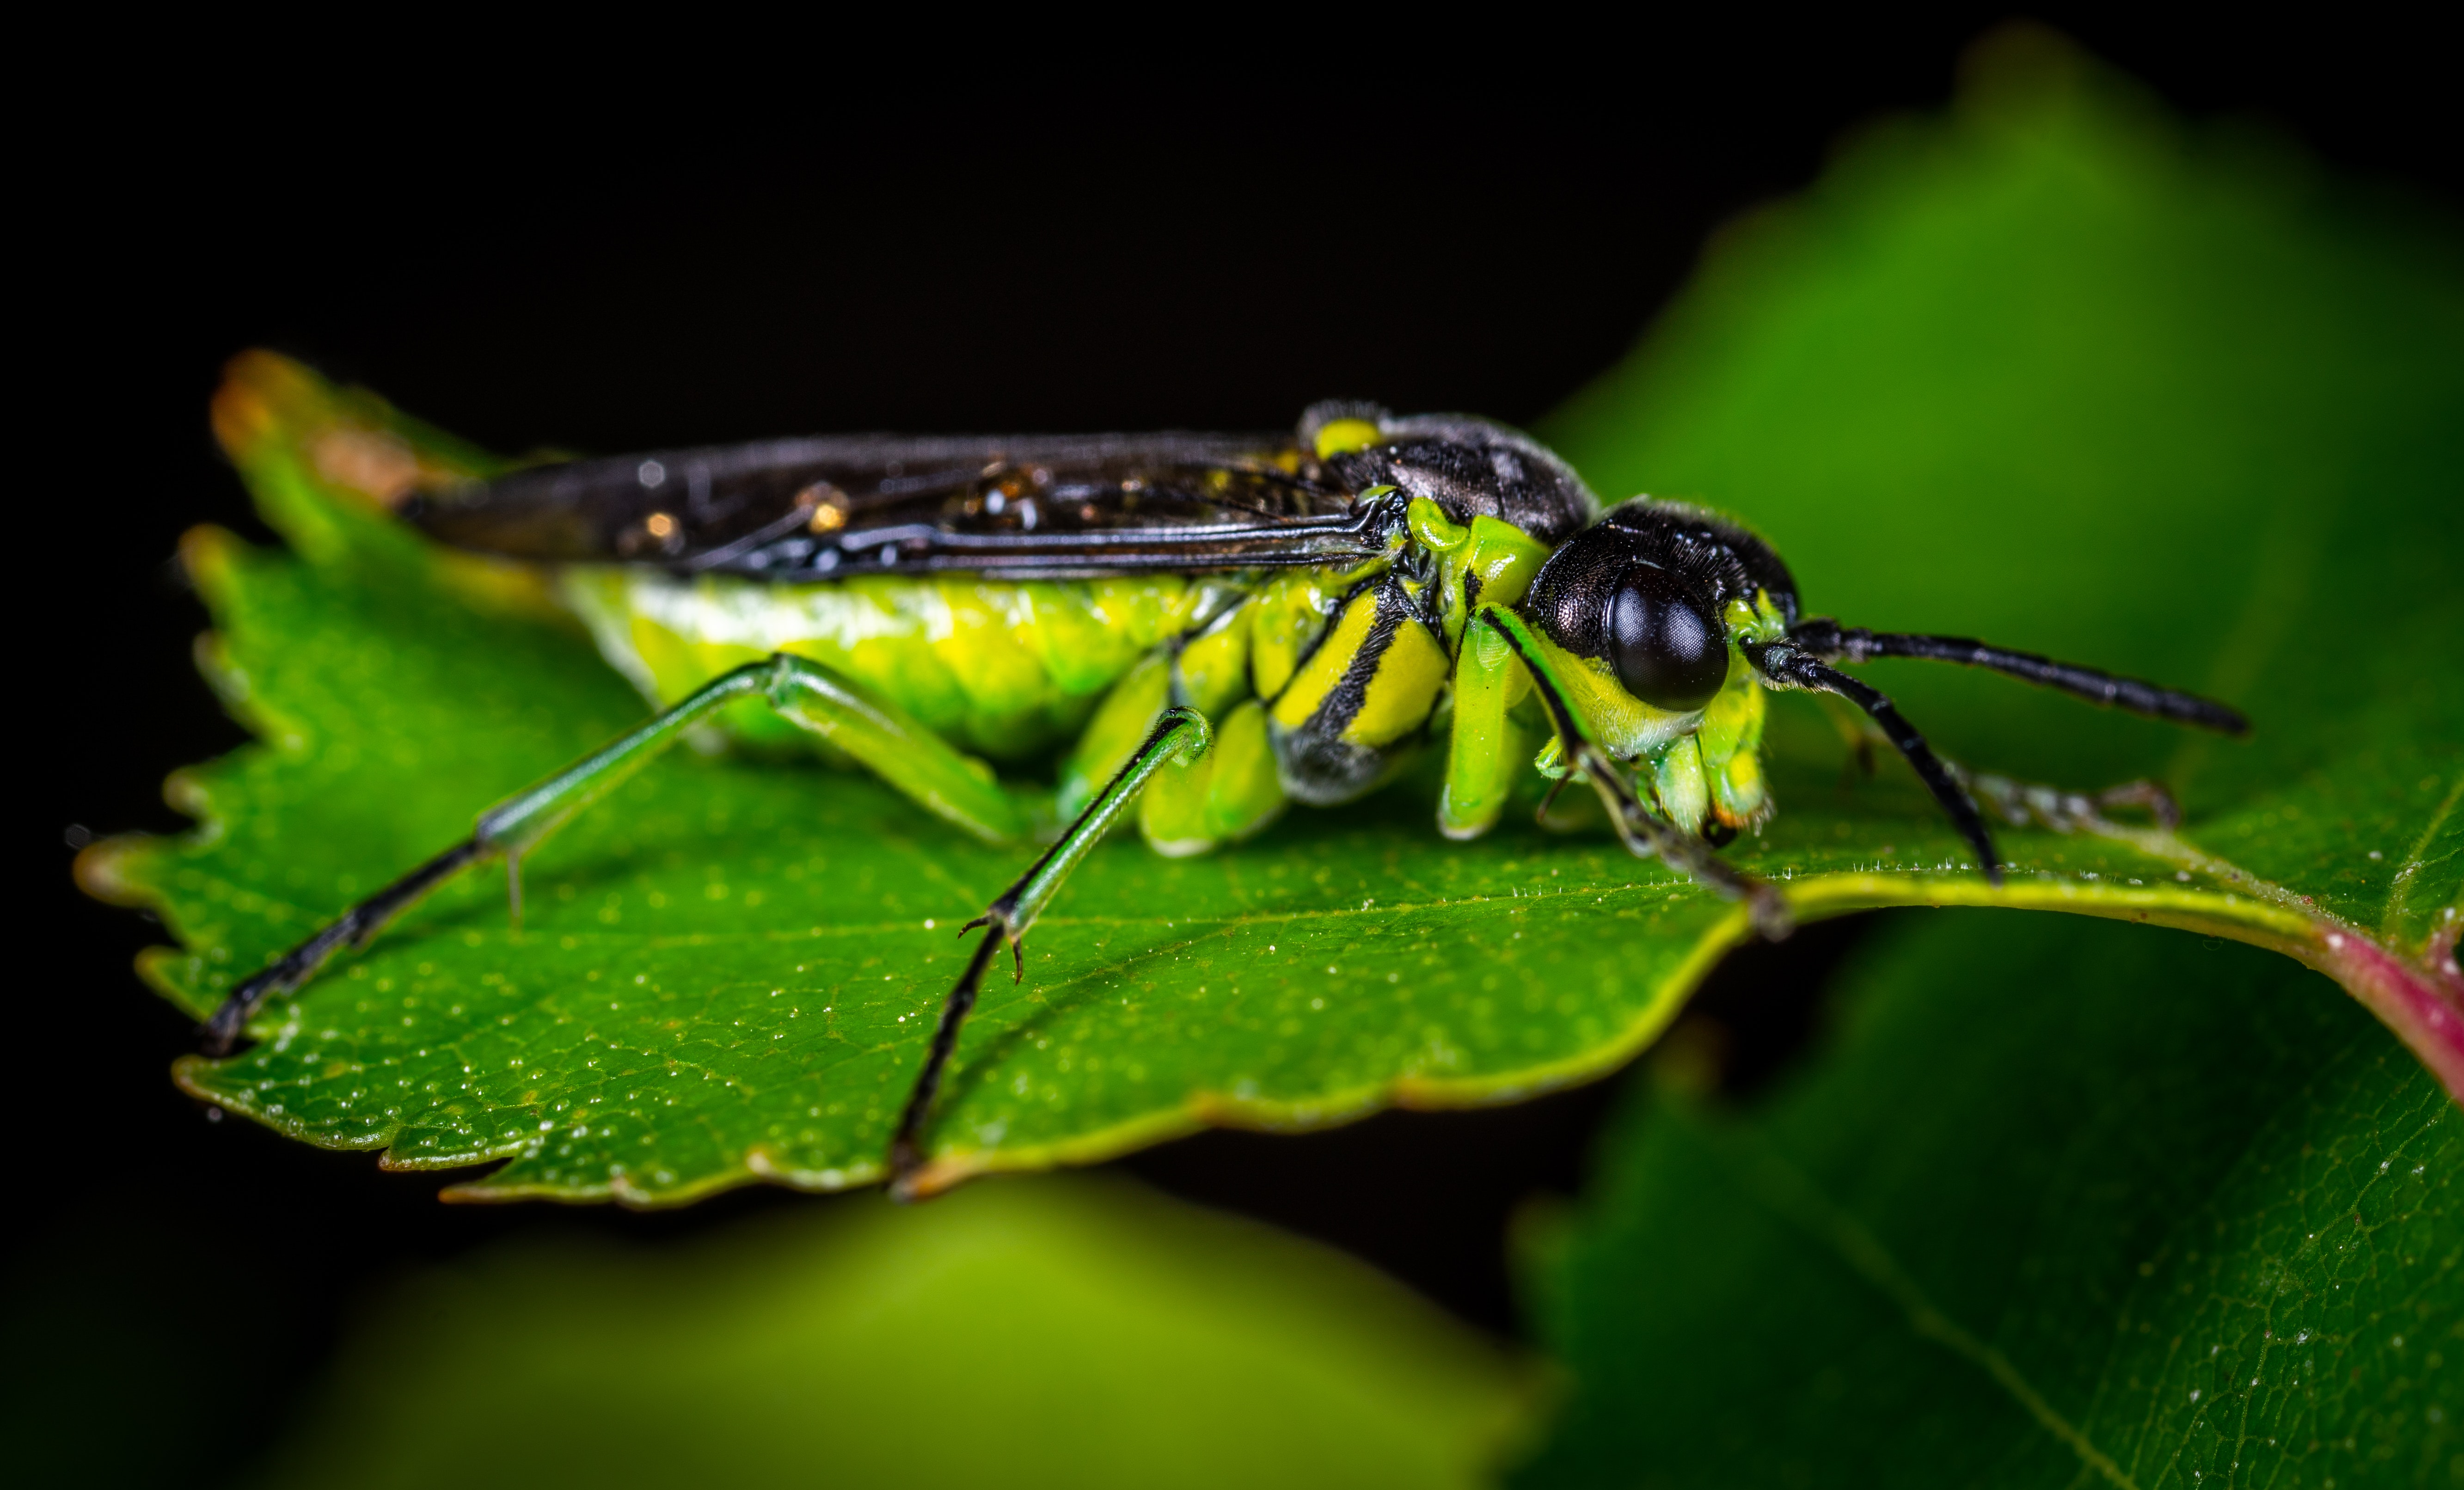
insect, invertebrate, pest, macro photography, net winged insects, leaf, wildlife, membrane winged insect, close up, arthropod, organism, photography, fly, sawfly, wasp, dragonflies and damseflies, plant, bug